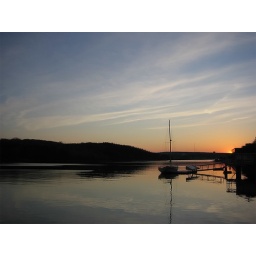
sunset in halifax, taken down on the dock off rockcliffe street (across the water from the dingle)